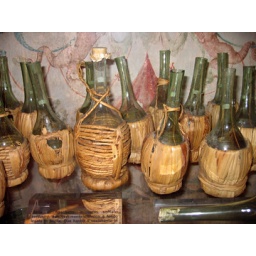
bottles in baskets